Sky position (RA, Dec in degrees): 170.126, 6.247
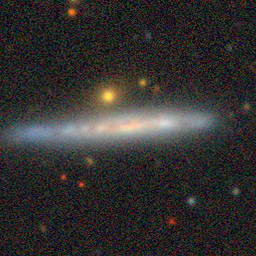
Galaxy morphology: Edge-on Galaxies without Bulge